La matassa

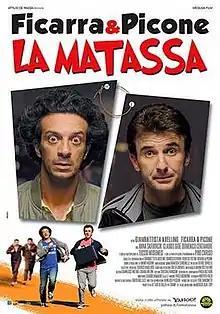

La matassa (""The skein"") is a 2009 Italian comedy film written and directed by Giambattista Avellino and by Ficarra e Picone. The film was a box office success, ranking first for two weeks at the Italian box office and grossing $10,007,765.